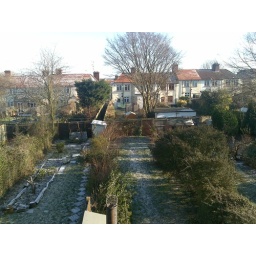
View from the roof of my old house in Muswell Hill, London